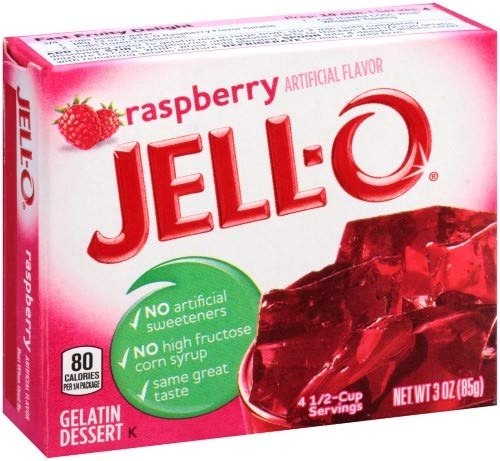
Item Name: Jell-o, Gelatin Dessert, Raspberry (Pack of 20)
Value: 20.0
Unit: Count

Price: 33.31